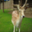
Label: deer